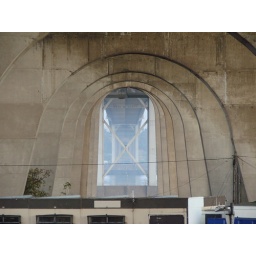
the concrete underbelly of the Firth of Forth car bridge in Scotland.